Bruno Fornaroli

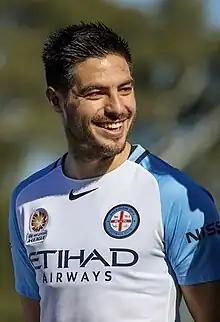
Fornaroli in 2016

On 8 August 2016, Fornaroli signed a three-year extension until 2019 as a marquee player, earning around $23,000 per week with a minimum of $250,000 in bonuses. The new season aligned him with a strike partnership with Australian international Tim Cahill who recently joined as a marquee signing. The two first started together on 21 September in a FFA Cup match against Western Sydney Wanderers. Fornaroli scored his third goal of the cup campaign, netting the match's second goal after a cutback pass from Cahill. 12 minutes later, he won a penalty after a push from Nikolai Topor-Stanley and allowed Cahill to score his first goal for the club. The score ended in a 4–1 win at AAMI Park. Four days later, following the retirement of Patrick Kisnorbo, Fornaroli was named the new captain for Melbourne City.